2014–15 Pac-12 Conference men's basketball season

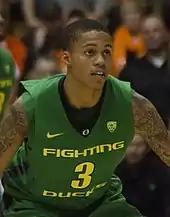
Player of the Year Joe Young of Oregon

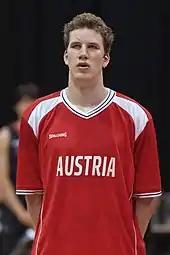
Jakob Pöltl of Utah

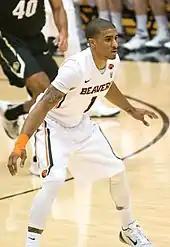
Defensive Player of the Year Gary Payton II of Oregon

The United States Basketball Writers Association (USBWA) named the following from the Pac-12 to their All-District Teams: